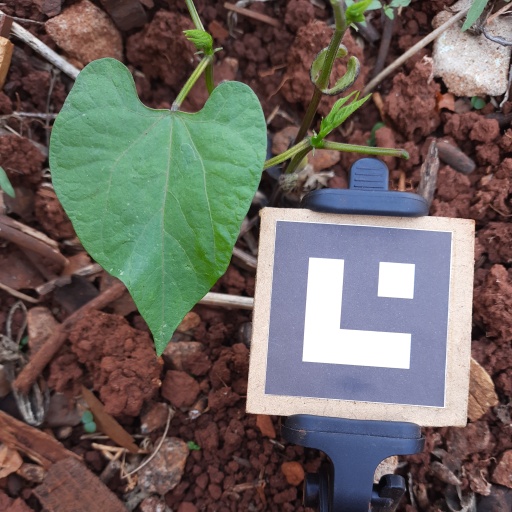
Observations: wavy surface, no eating holes, under shade